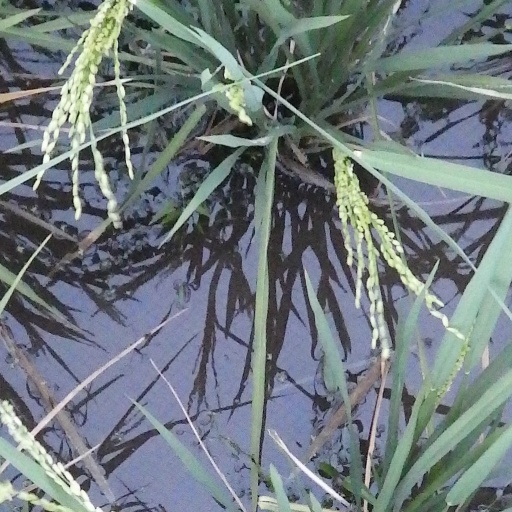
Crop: rice